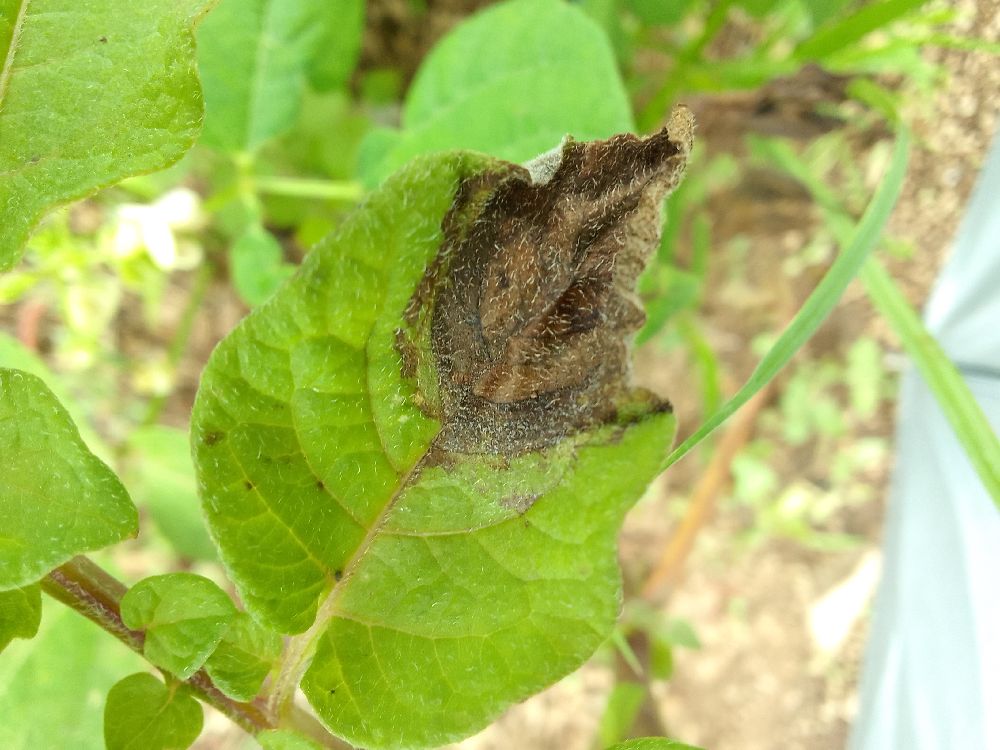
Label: Late blight